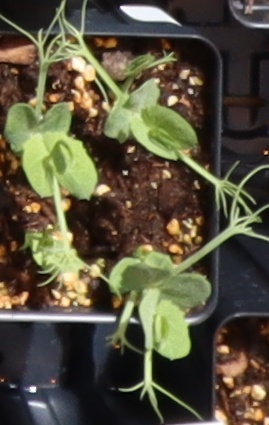
Label: Field Pea